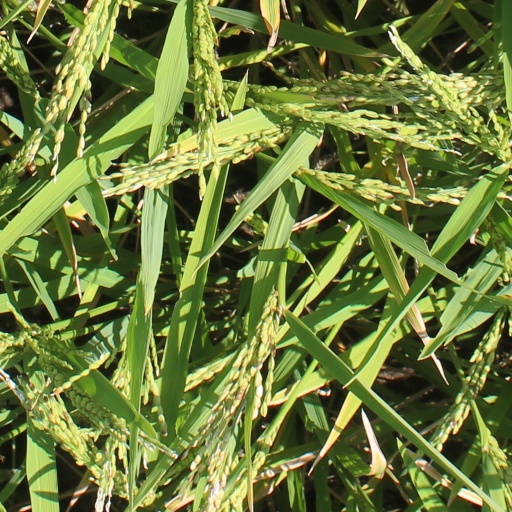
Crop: rice